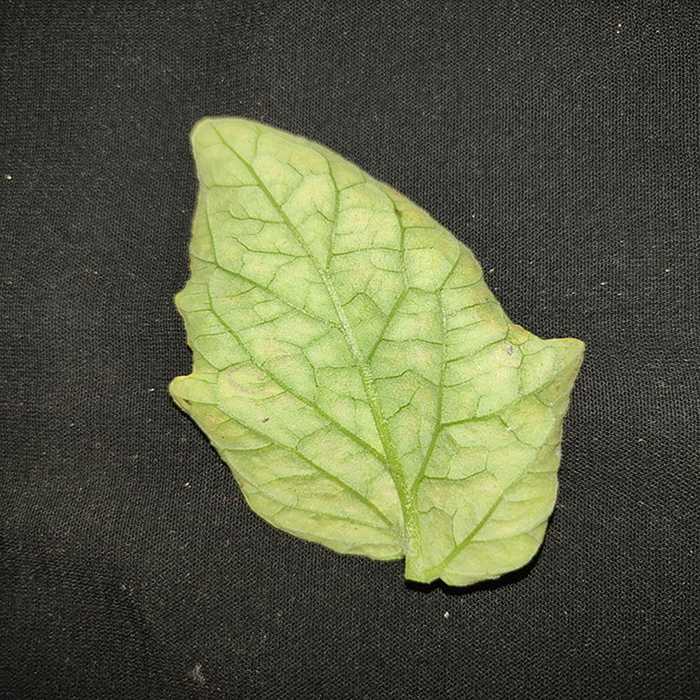
Plant: Tomato
Label: Tomato spotted wilt